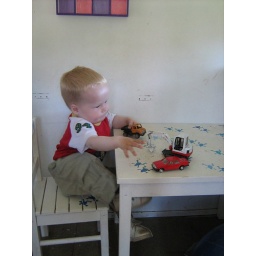
The table and chair have I painted some years ago. It is frogs all over :)